Hungarian Soviet Republic

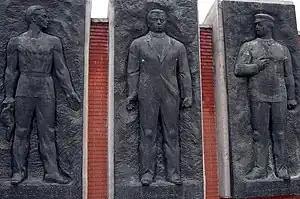
Leaders of the Hungarian Soviet Republic: Tibor Szamuely, Béla Kun, Jenő Landler (left to right). The monument is now located at the Memento Park open-air museum outside Budapest.

This government consisted of a coalition of socialists and communists, but with the exception of Kun, all commissars were former social democrats. Under the rule of Kun, the new government, which had adopted in full the program of the Communists, decreed the abolition of aristocratic titles and privileges, the separation of church and state, codified freedom of assembly and freedom of speech, and implemented free education and language and cultural rights to minorities.